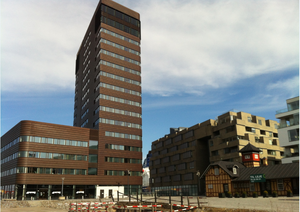
Østerbro / Områder i Østerbro
Den nyeste del af Østerbro ved Amerika Plads
Østerbro er en administrativ bydel i København med 76.402 indbyggere. Bydelens areal er 8,74 km² og befolkningstætheden på 8.116 indbyggere pr. km². Dog indgår for eksempel Fælledparken i arealet. I de beboede dele er befolkningstætheden langt højere.